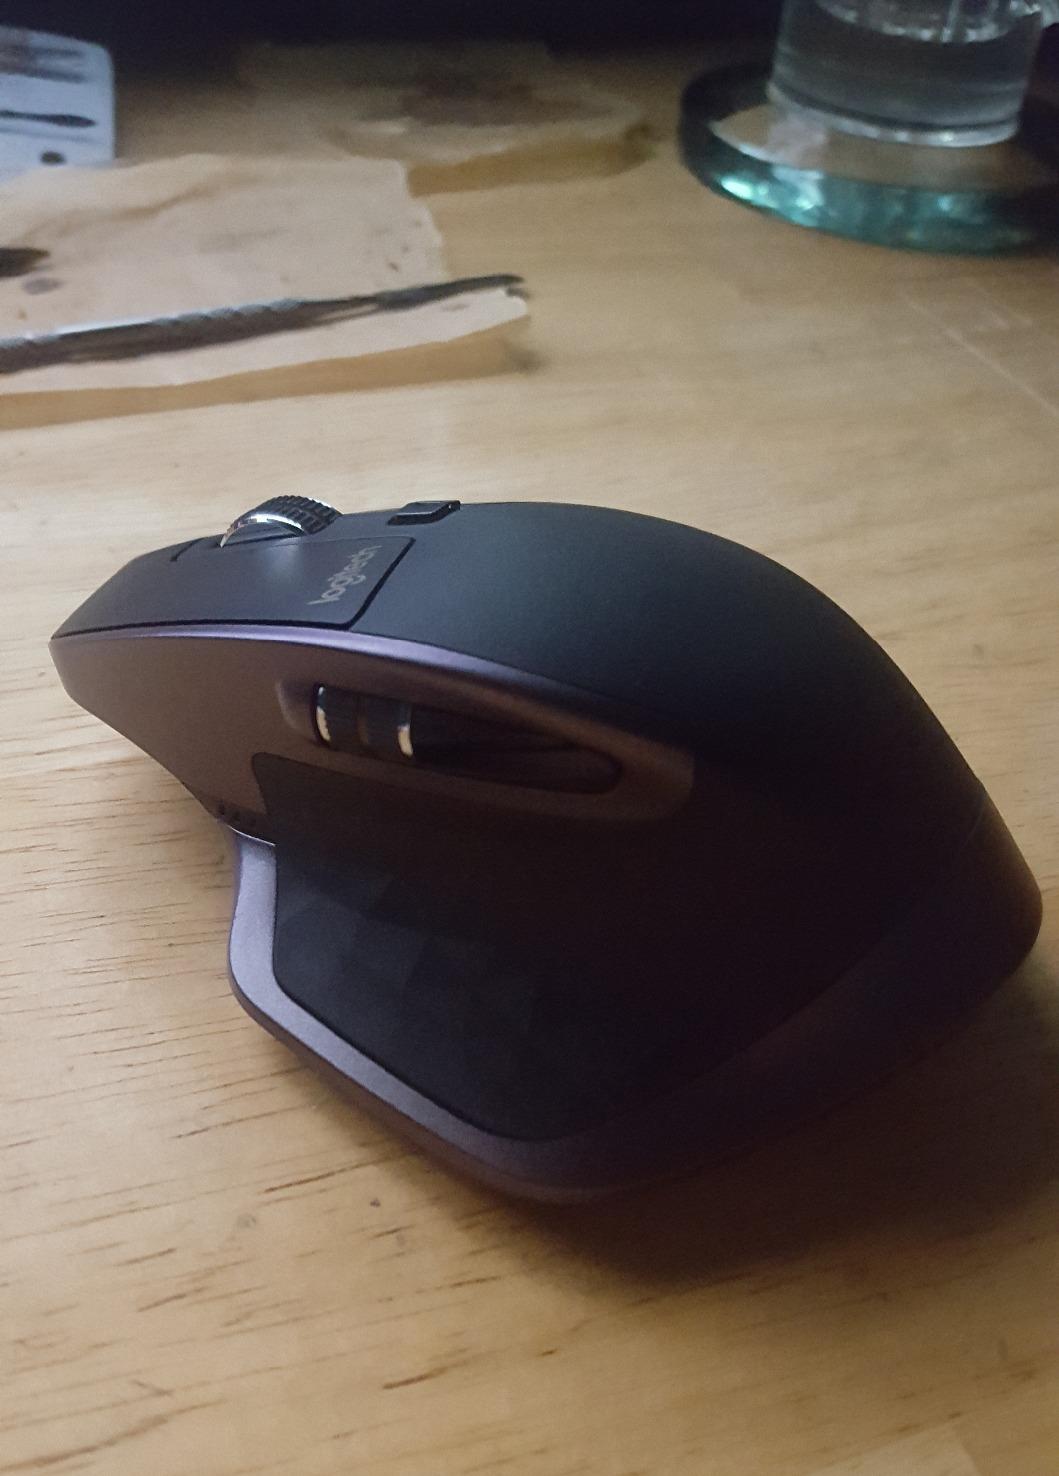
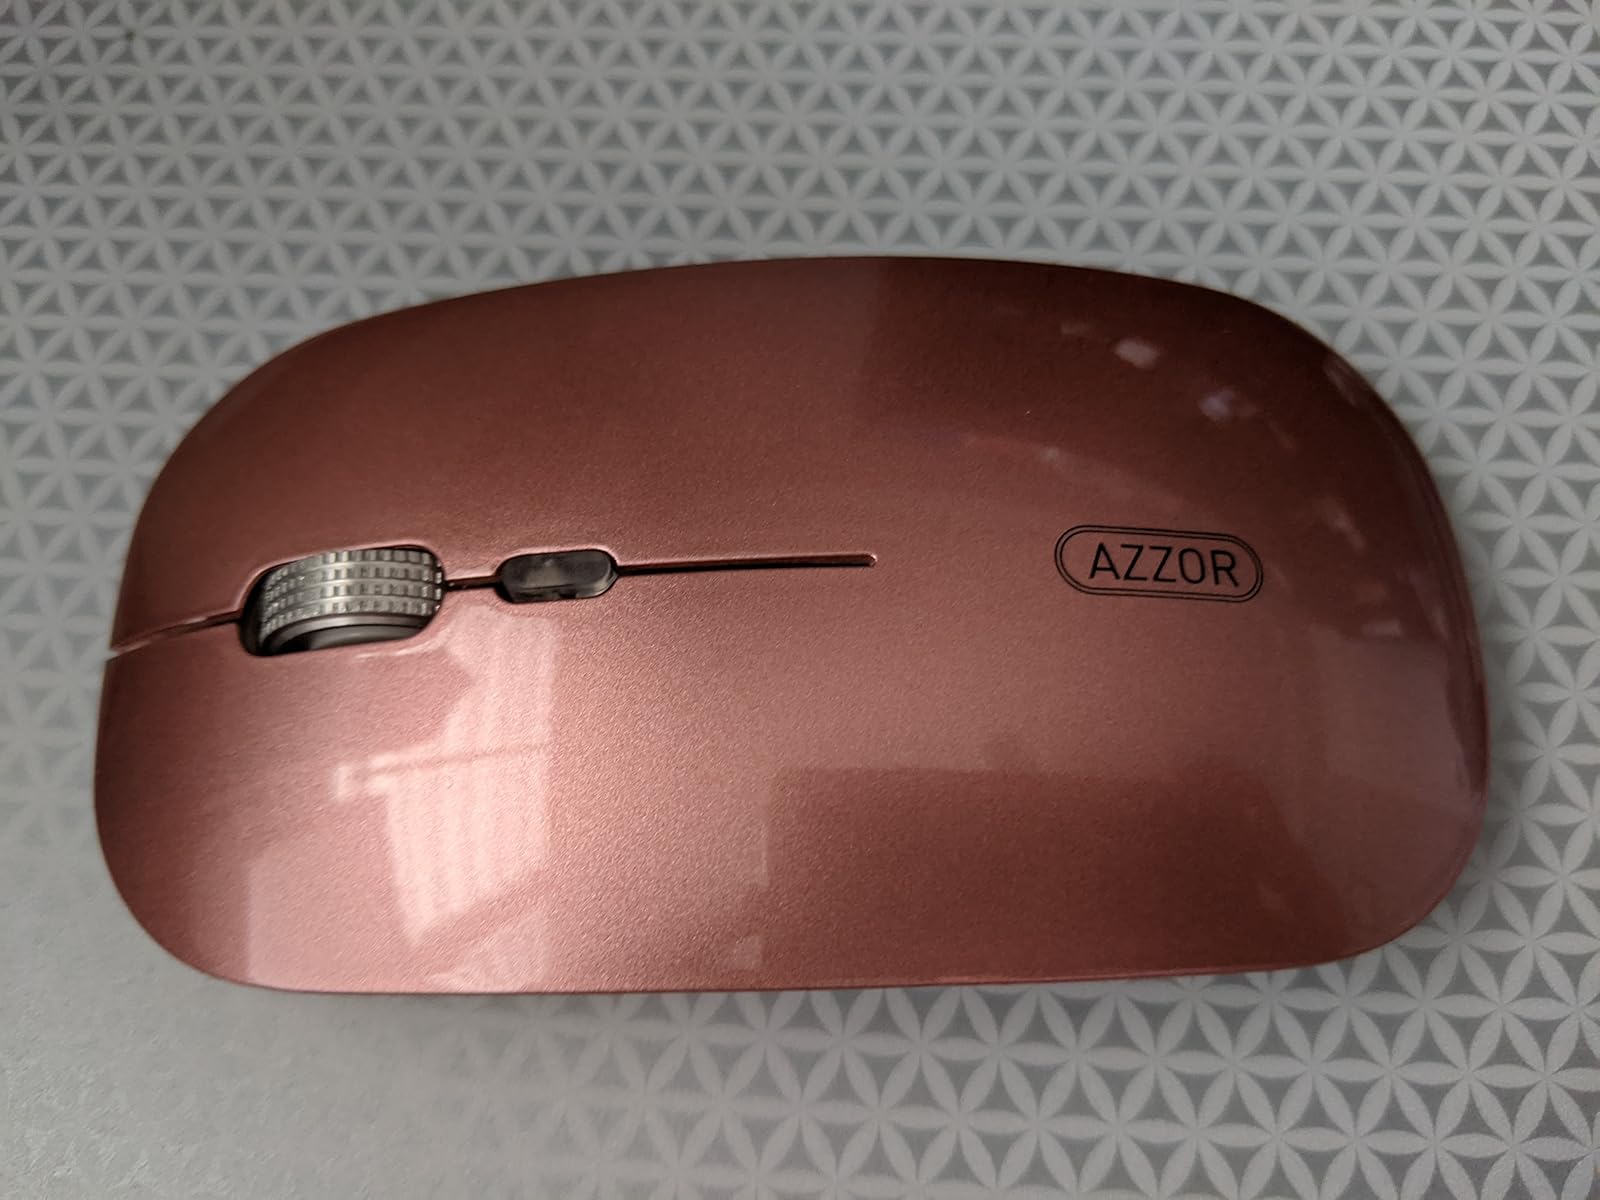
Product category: mouse
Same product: no